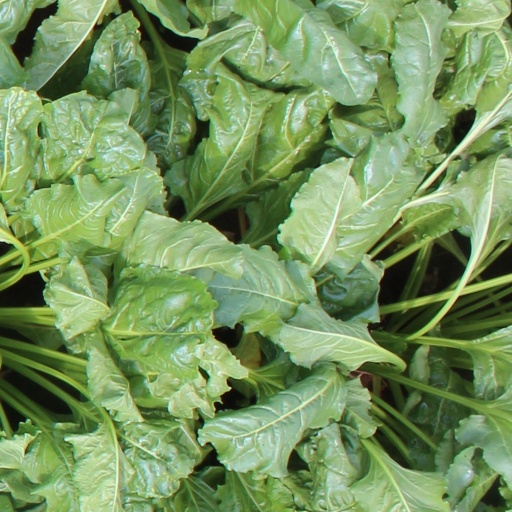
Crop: sugar beet